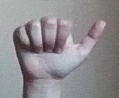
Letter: dhad